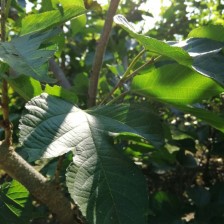
Variety: RedKing